Yad Vashem

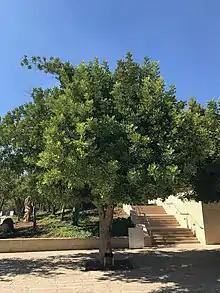
Tree, memorial honoring Irena Sendler (Polish social worker who smuggled more than 2,500 Jewish children out of the Warsaw Ghetto)

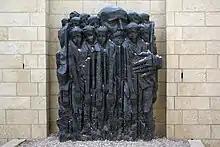
"Janusz Korczak and the children", memorial

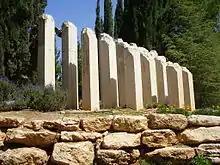
Memorial to the Jewish children murdered by the Nazis

One of Yad Vashem's tasks is to honor non-Jews who risked their lives, liberty, or positions to save Jews during the Holocaust. To this end, a special independent commission, headed by a retired Supreme Court justice, was established. The commission members, including historians, public figures, lawyers, and Holocaust survivors, examine and evaluate each case according to a well-defined set of criteria and regulations. The Righteous receive a certificate of honor and a medal, and their names are commemorated in the Garden of the Righteous Among the Nations, on the Mount of Remembrance, Yad Vashem. This is an ongoing project that will continue for as long as there are valid requests, substantiated by testimonies or documentation. Five hundred and fifty-five individuals were recognized during 2011, and , more than 27,921 individuals have been recognized as Righteous Among the Nations.